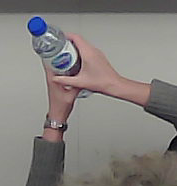
Product: nestle_water